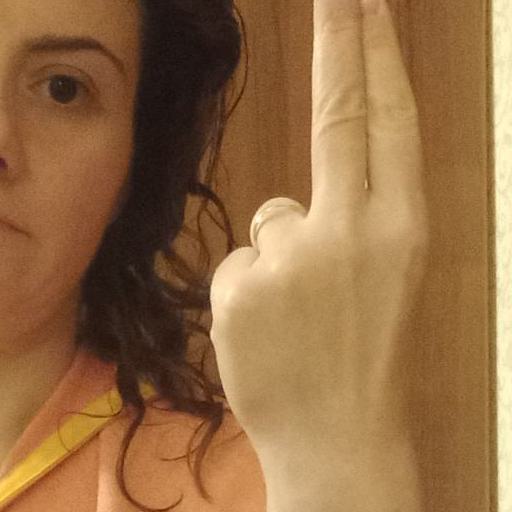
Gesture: two_up_inverted